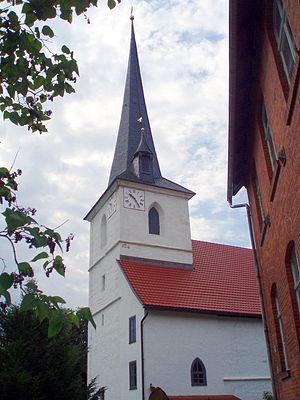
Nahetal-Waldau est une commune allemande indépendante de Thuringe située dans l'arrondissement de Hildburghausen. La commune été formée en 1996 par la réunion de cinq anciennes communes.